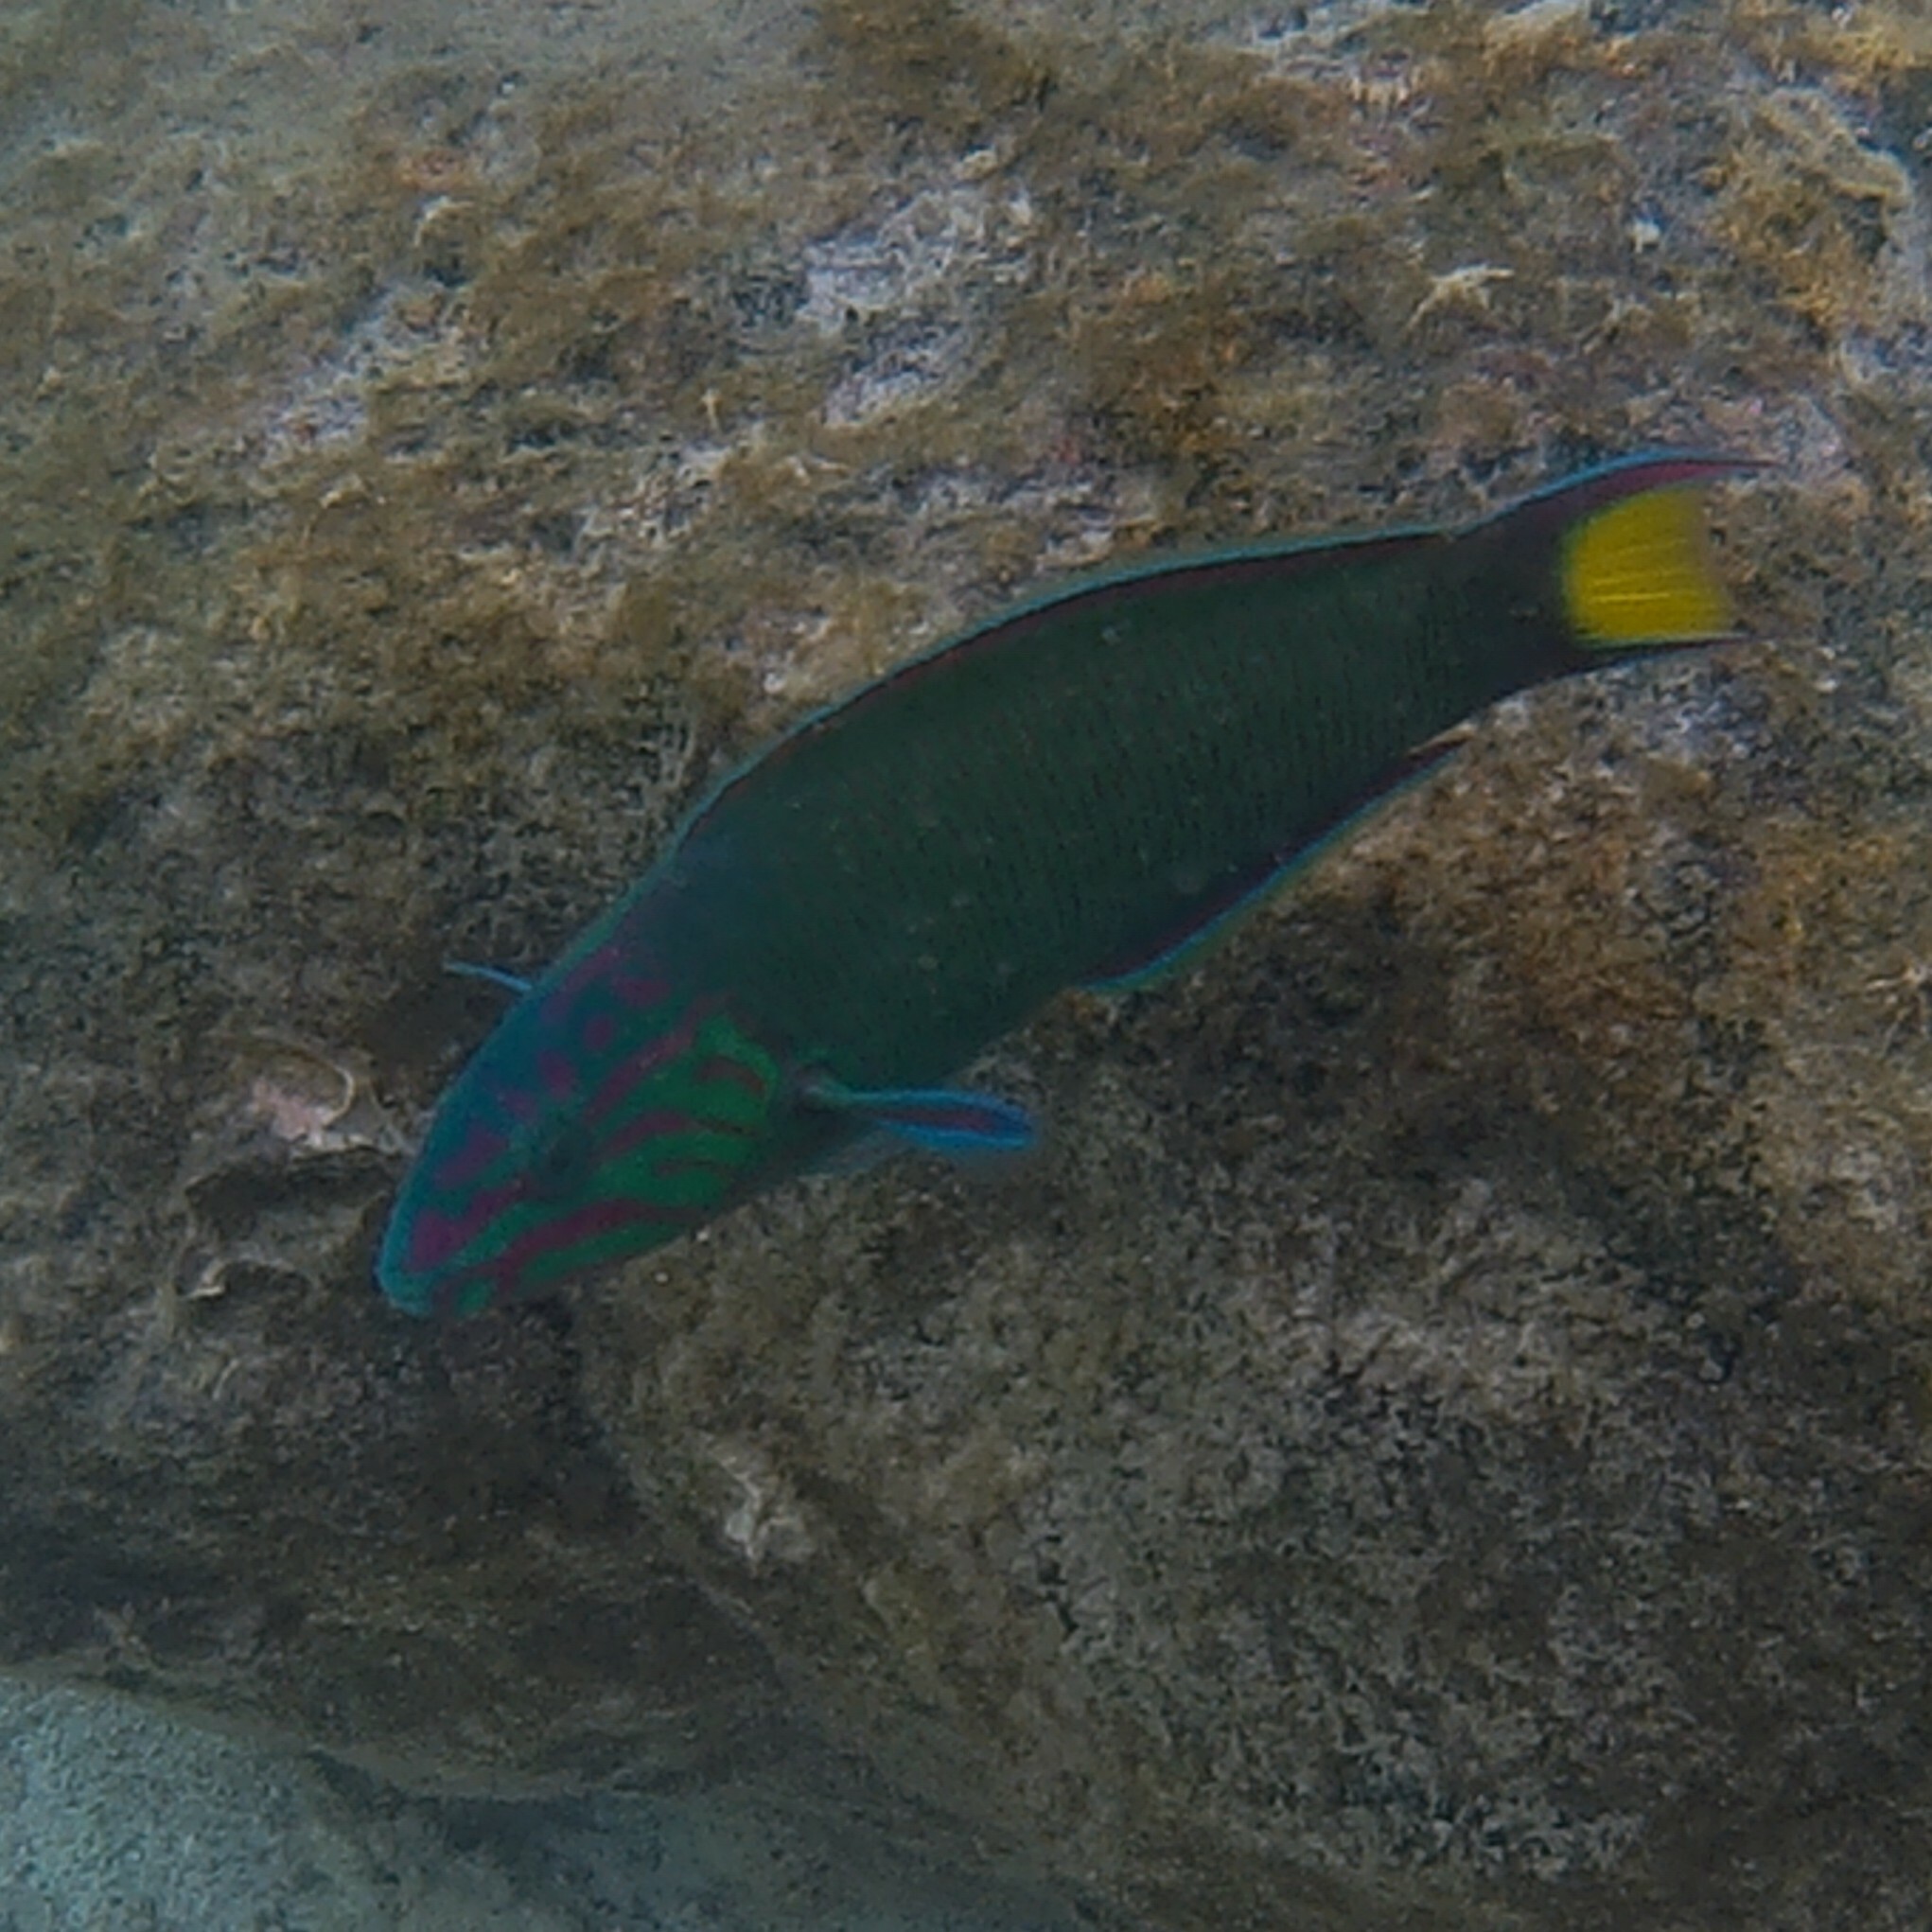
Thalassoma lunare (Moon Wrasse)